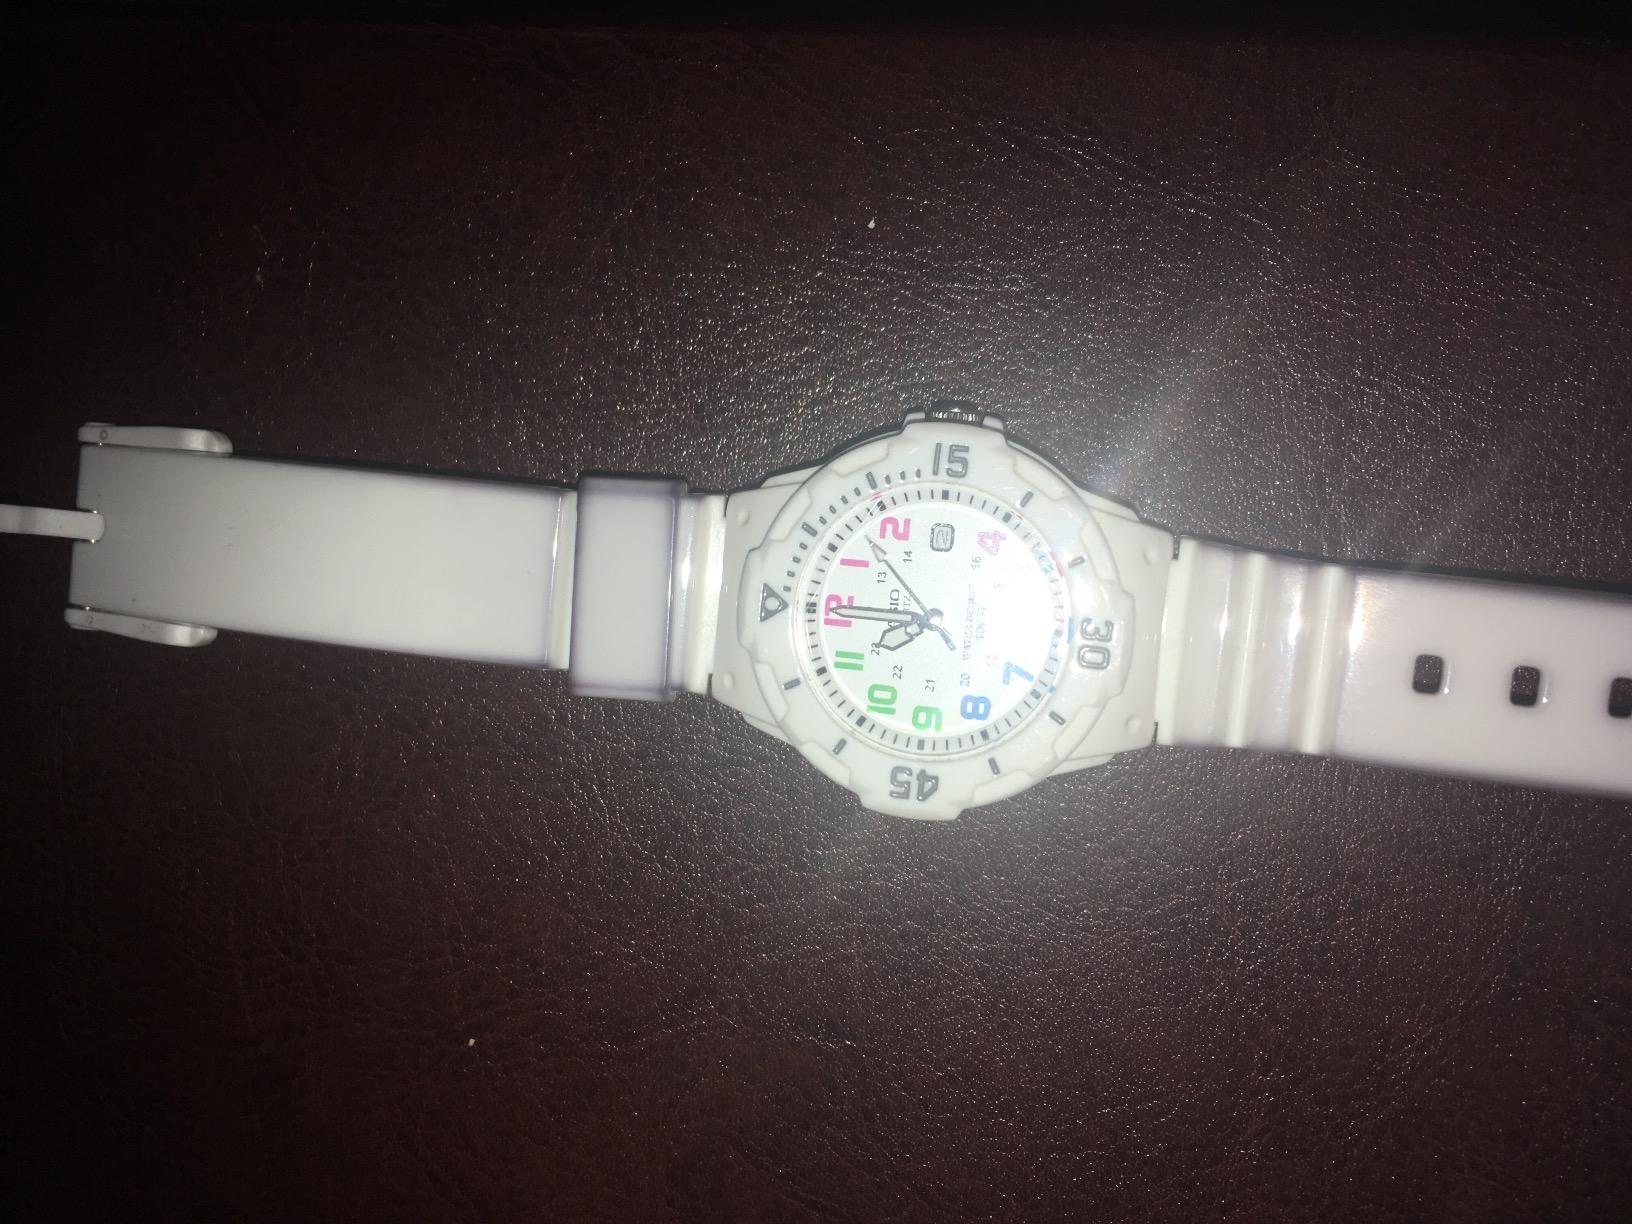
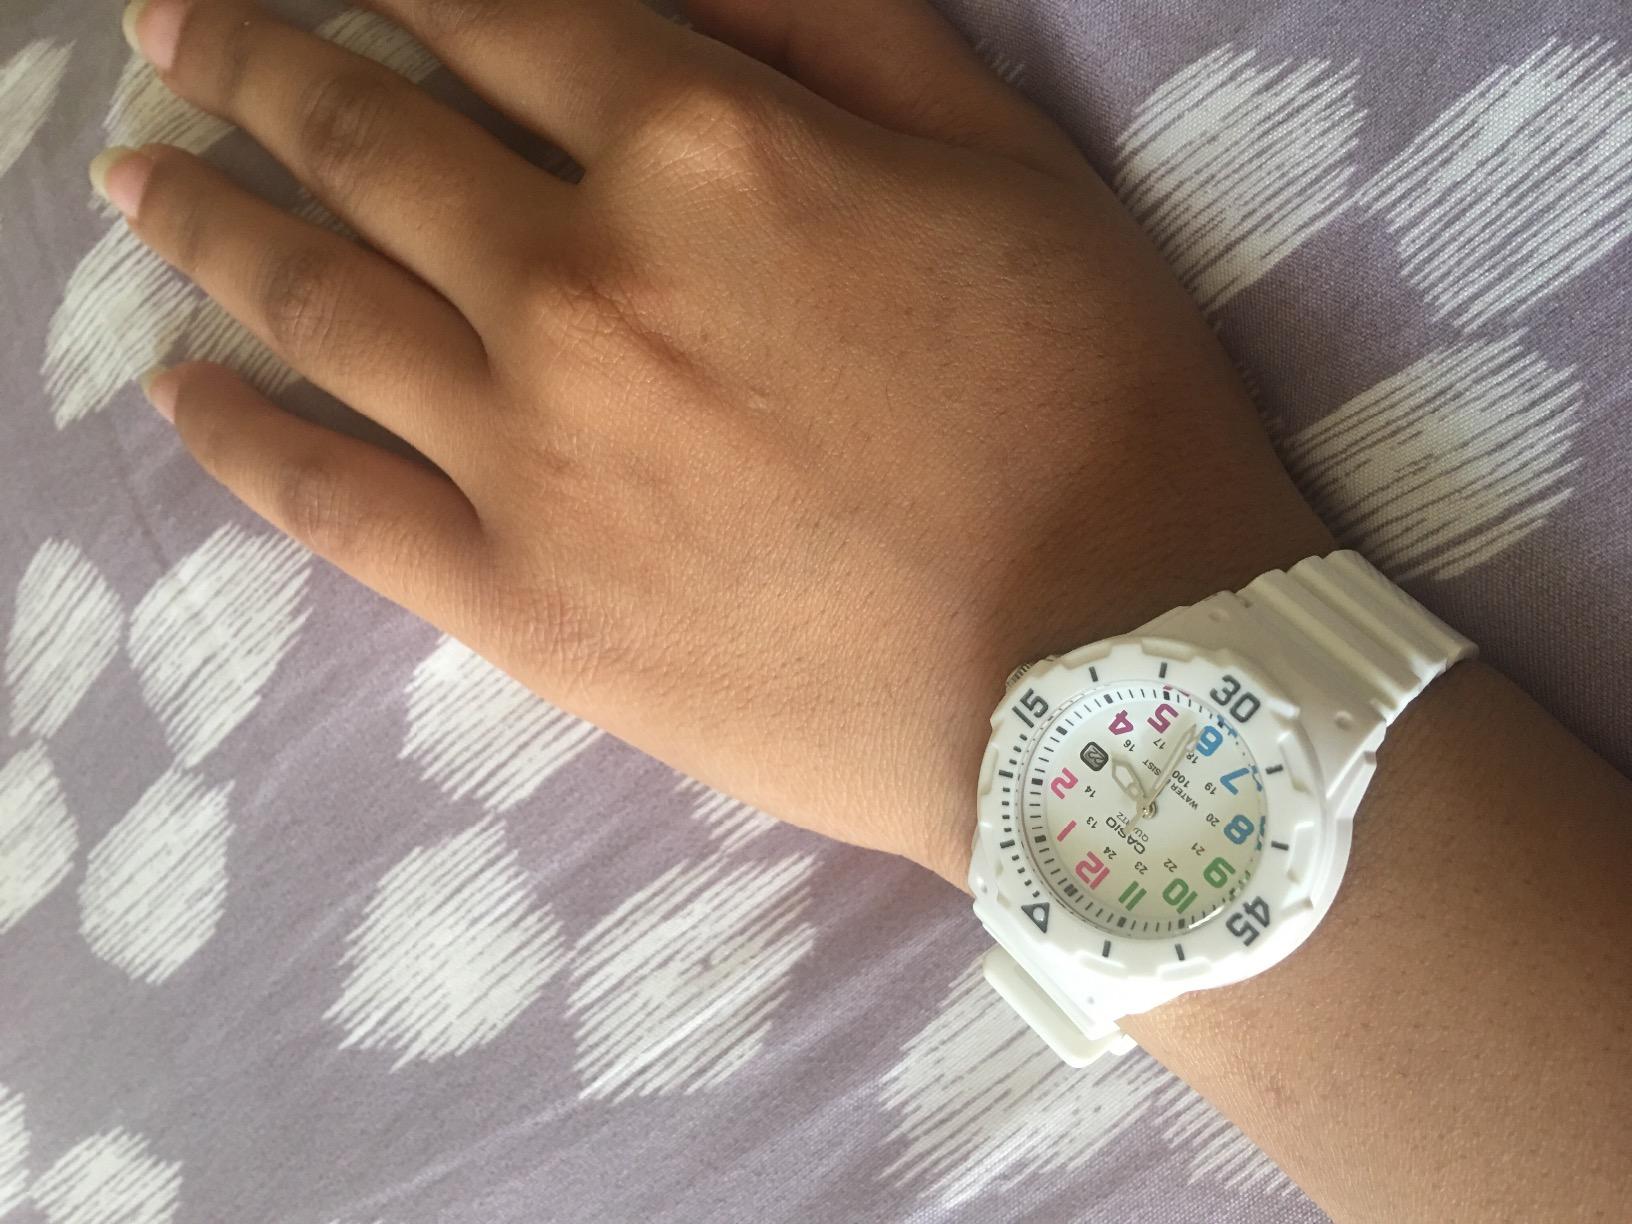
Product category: accessories_watch
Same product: yes